Piracy

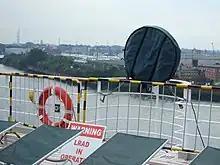
An LRAD sound cannon mounted on

During the 17th and 18th centuries, once pirates were caught, justice was meted out in a summary fashion, and many ended their lives by "dancing the hempen jig", a euphemism for hanging. Public execution was a form of entertainment at the time, and people came out to watch them as they would to a sporting event today. Newspapers reported details such as condemned men's last words, the prayers said by the priests, and descriptions of their final moments in the gallows. In England most of these executions took place at Execution Dock on the River Thames in London.